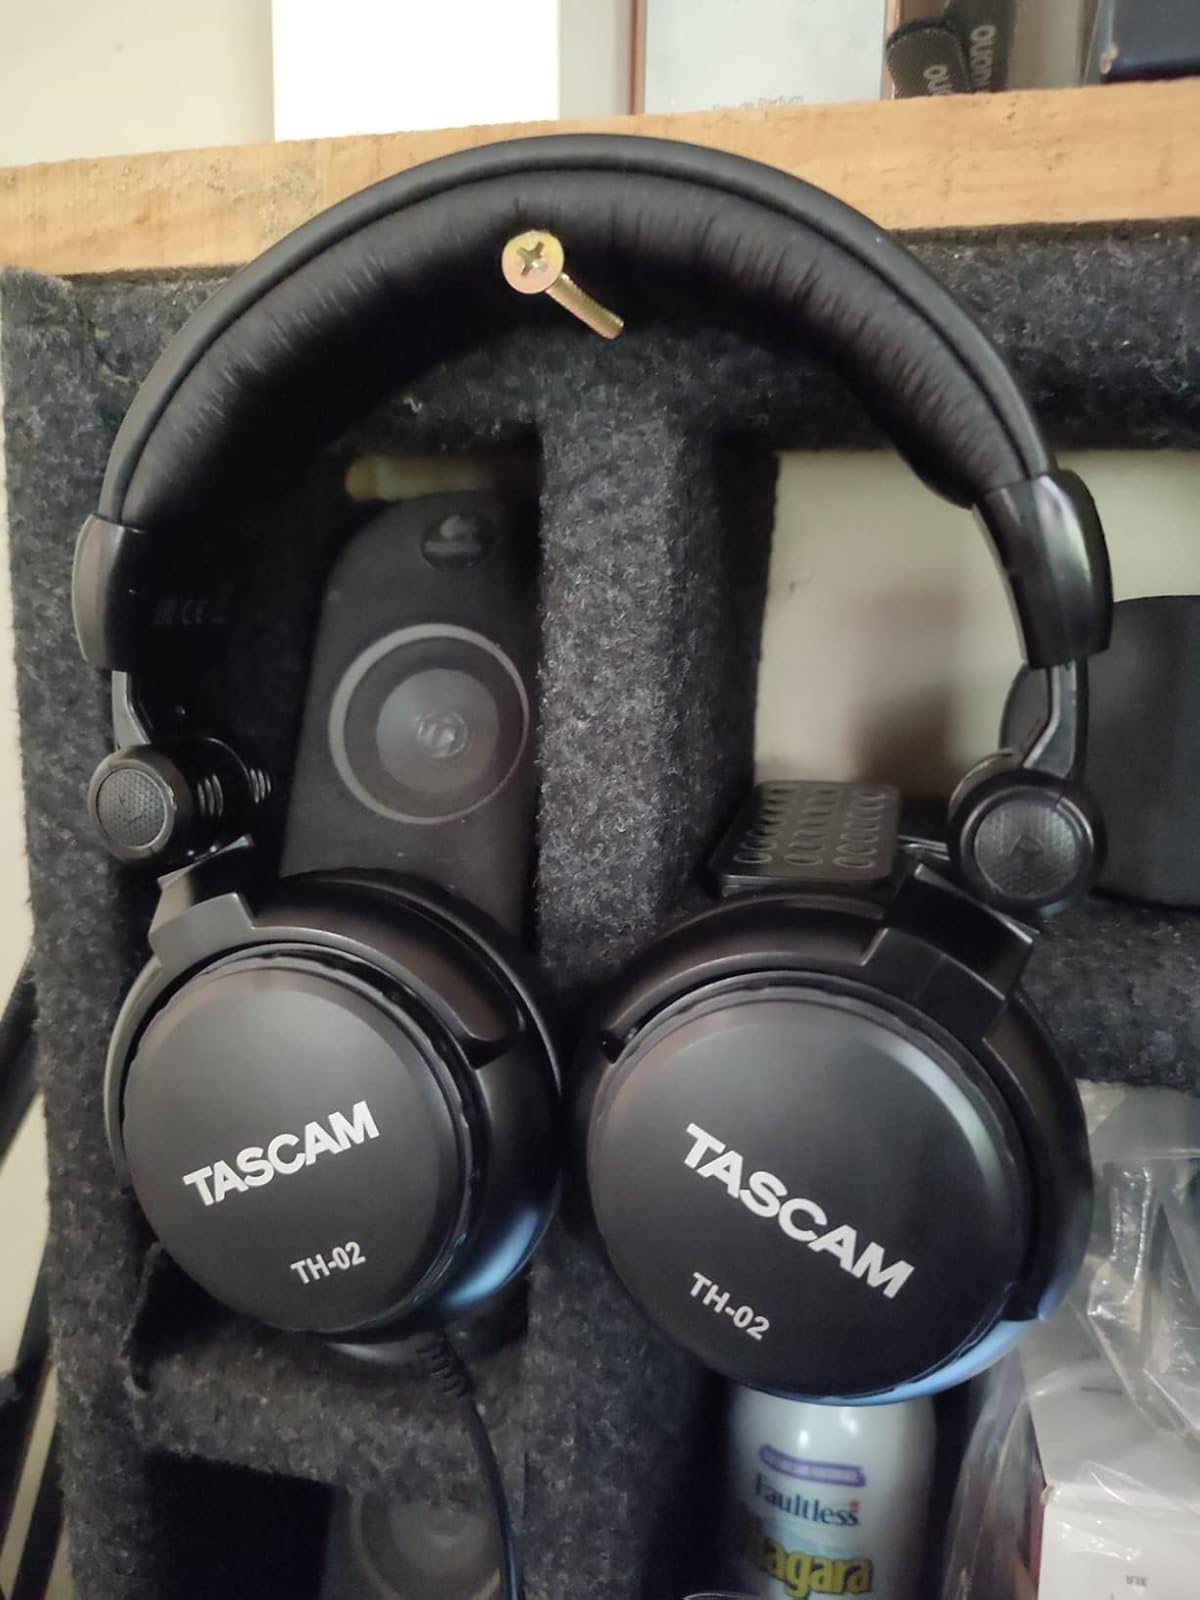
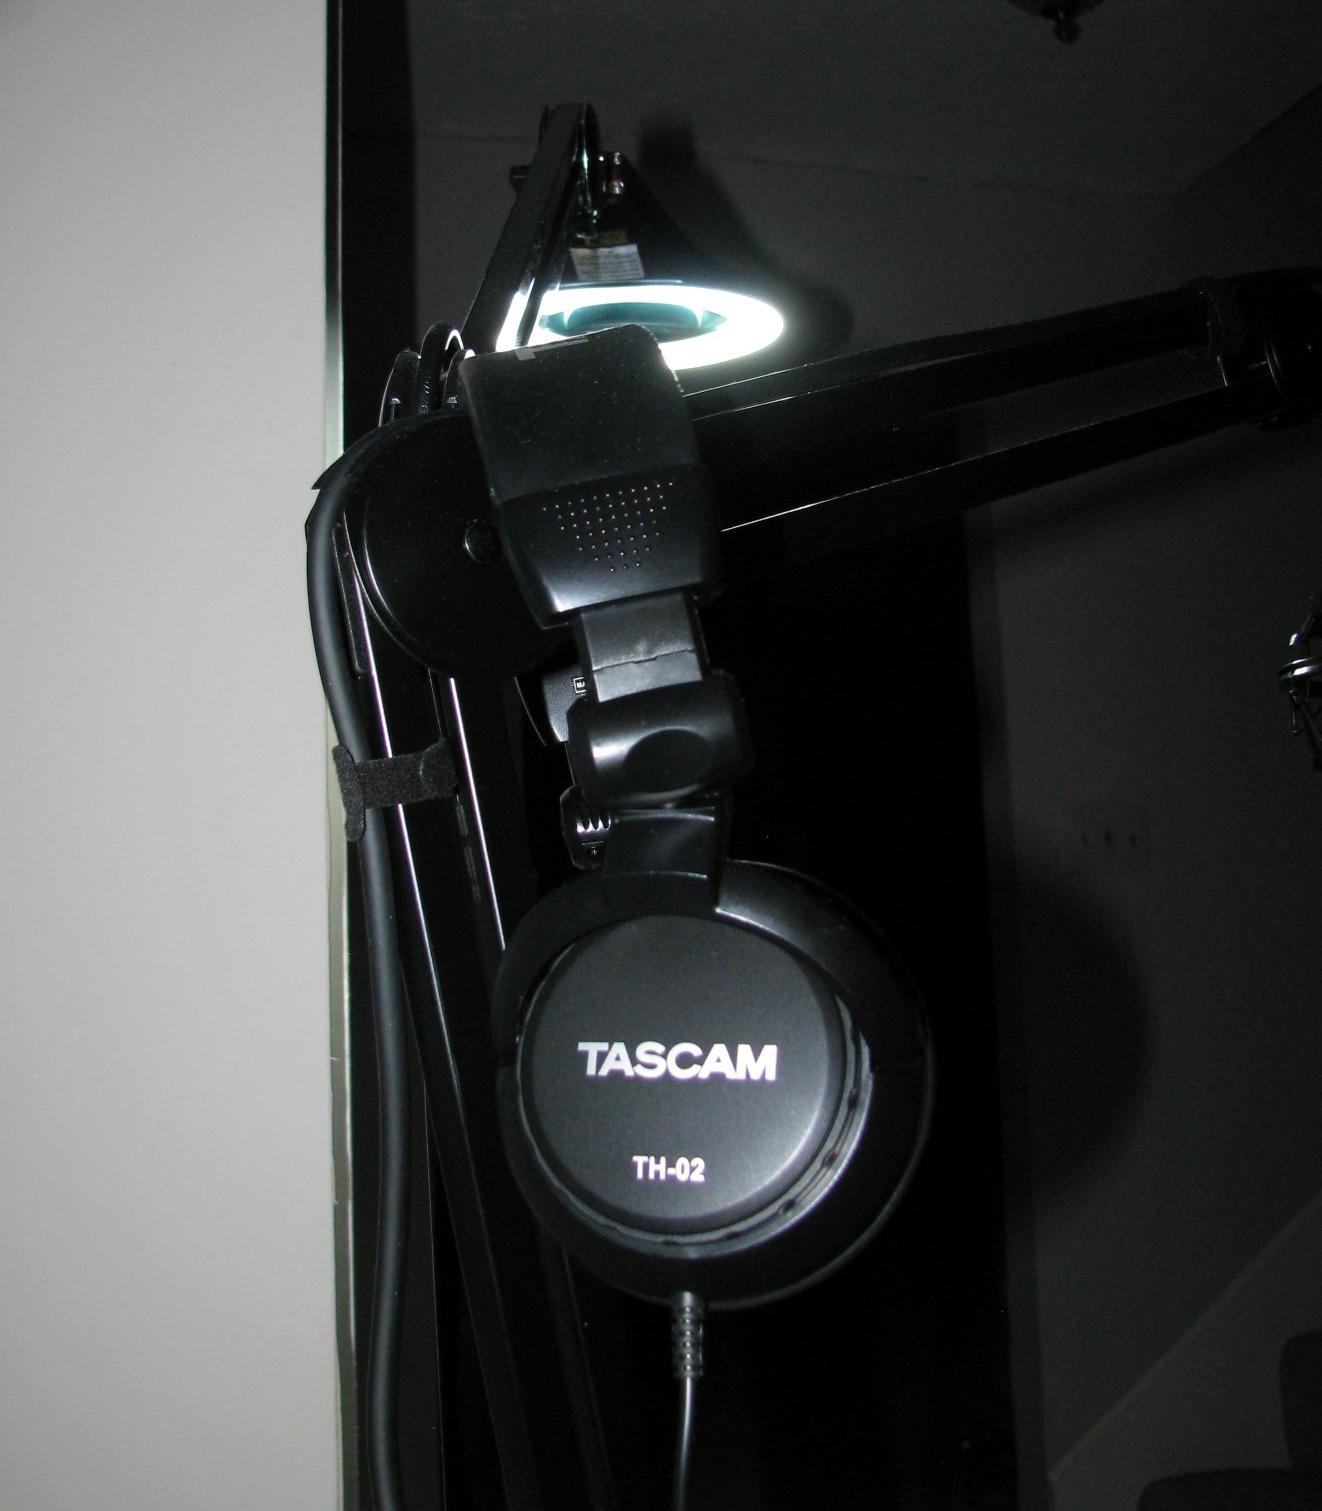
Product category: headphones
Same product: yes